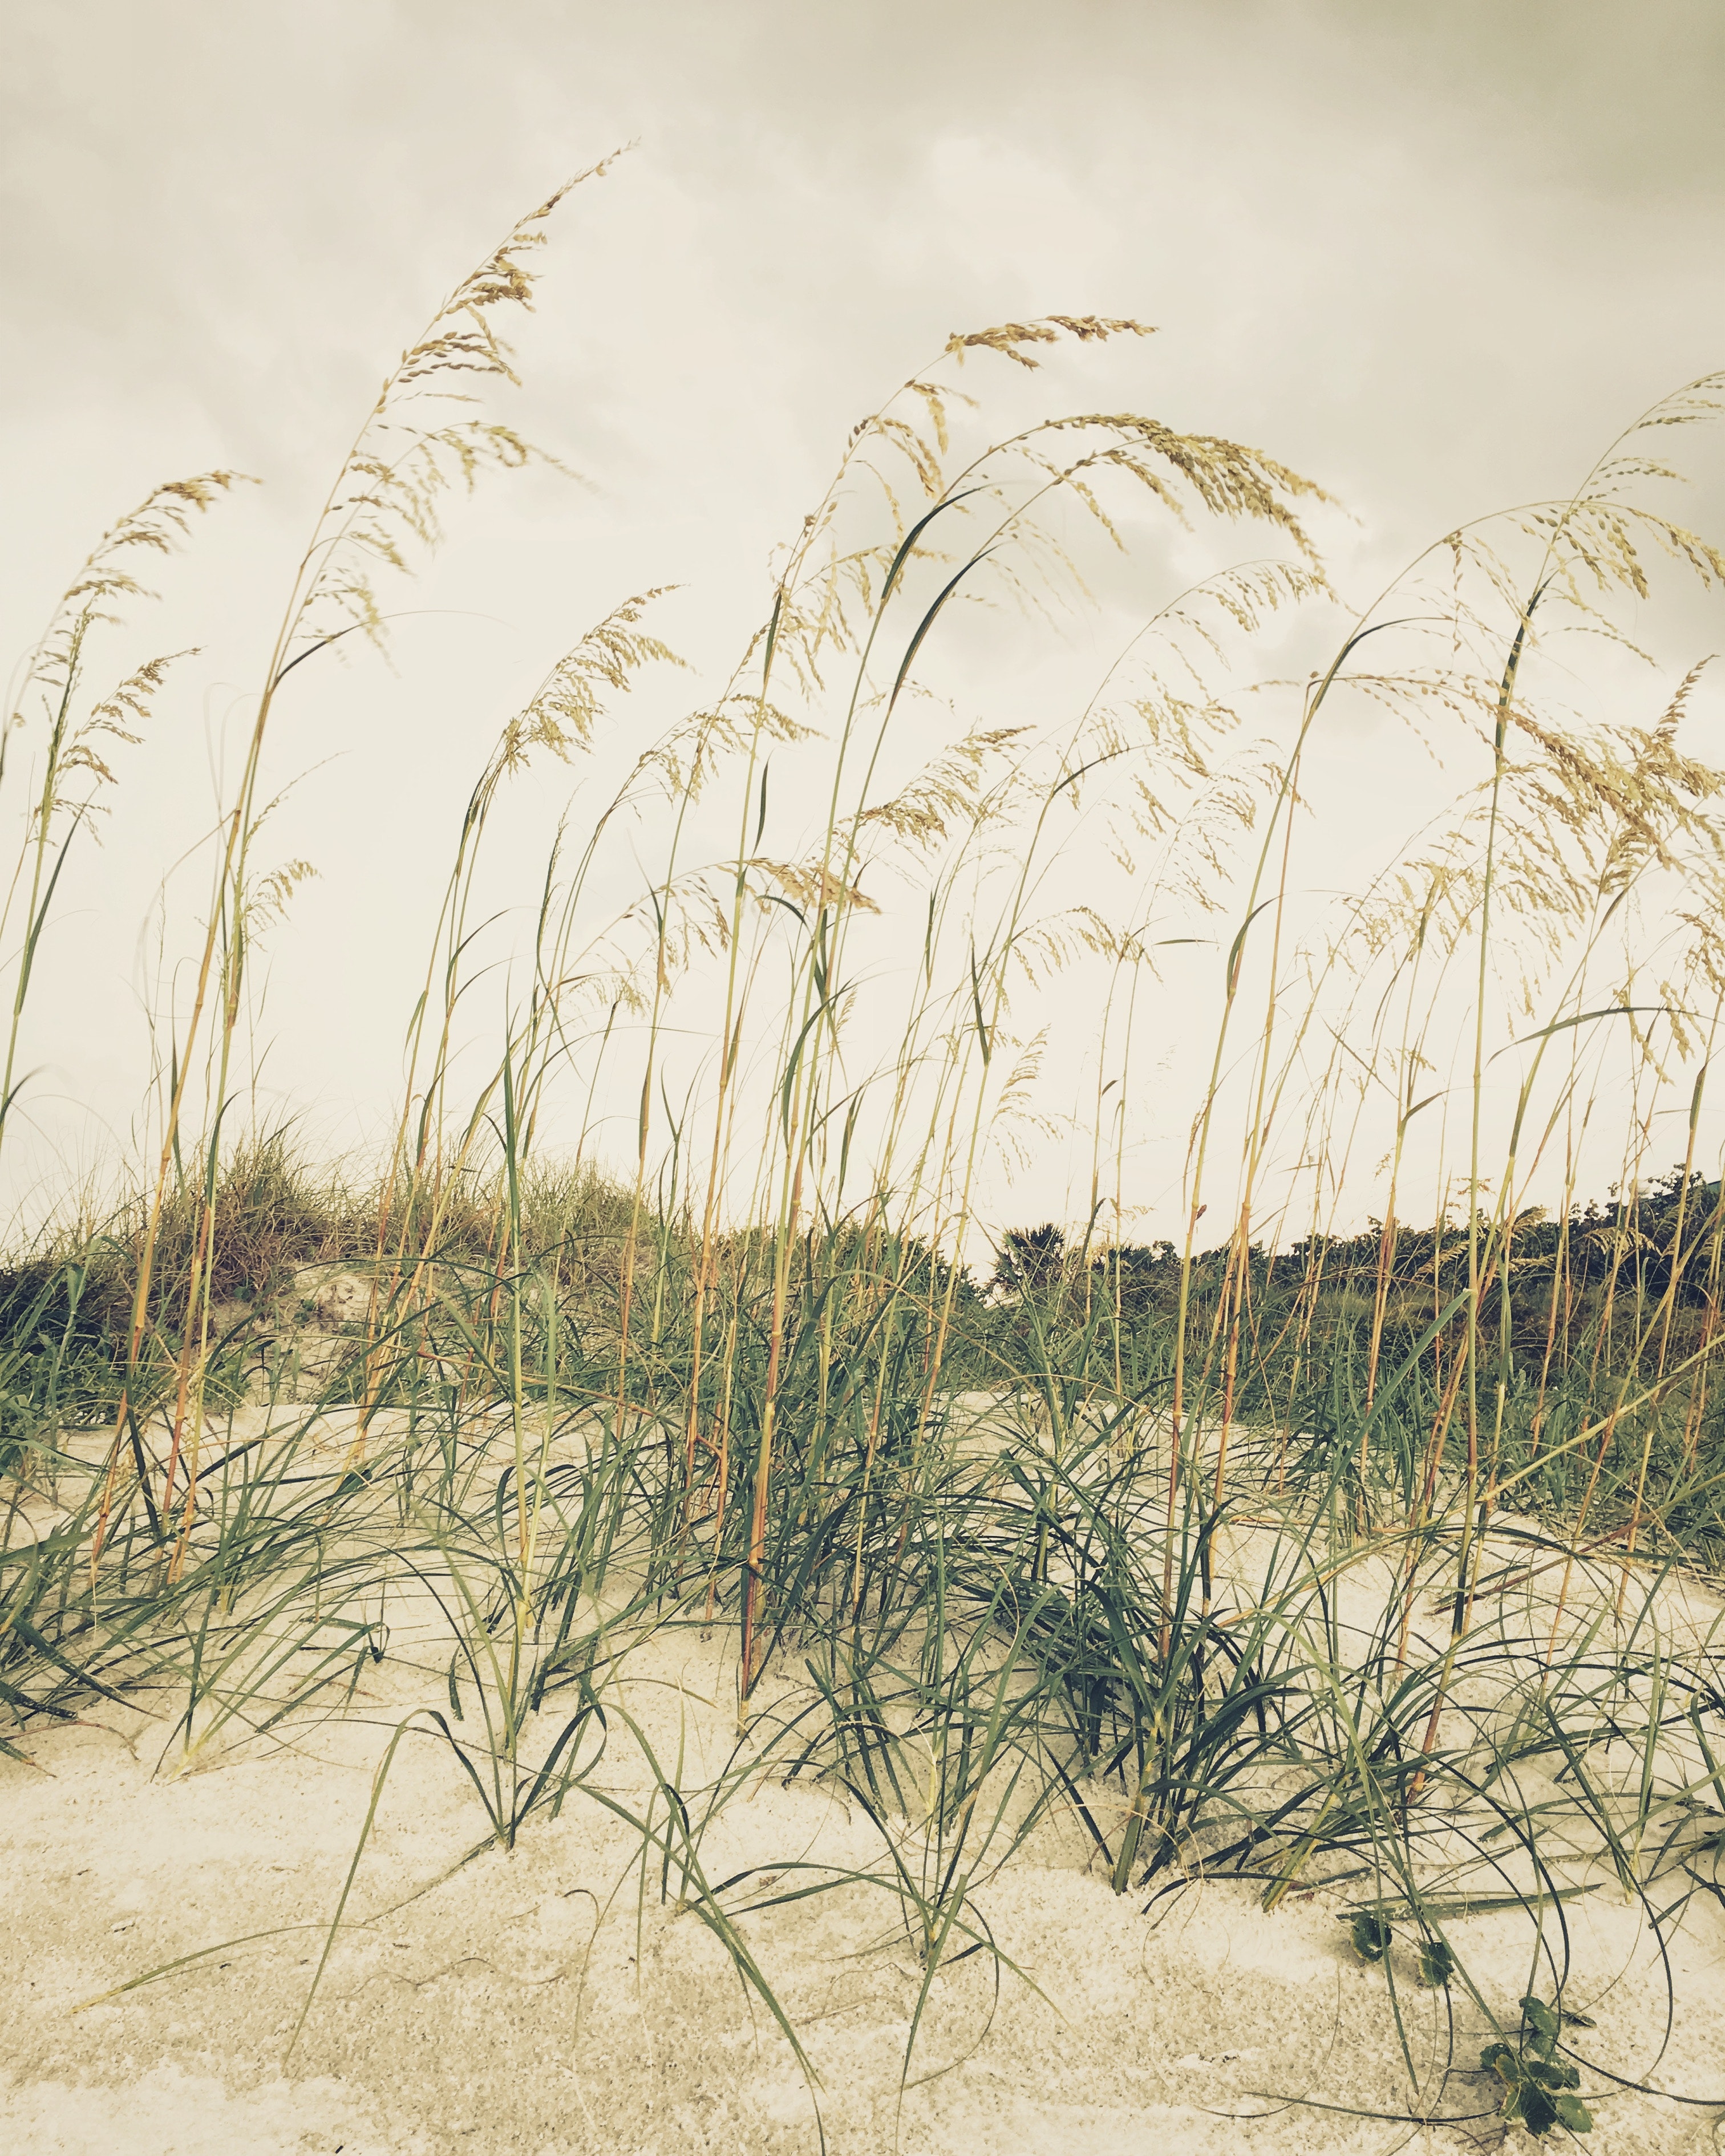
art, sky, ecoregion, plant, natural landscape, cloud, water, terrestrial plant, landscape, twig, agriculture, wind, horizon, People in nature, grassland, Tints and shades, grass, flowering plant, prairie, field, monochrome photography, crop, monochrome, wetland, poales, plant stem, soil, coast, ocean, Forb, sedge family, phragmites, winter